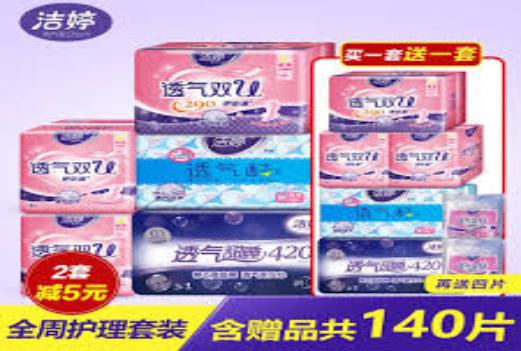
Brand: ladycare
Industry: Necessities